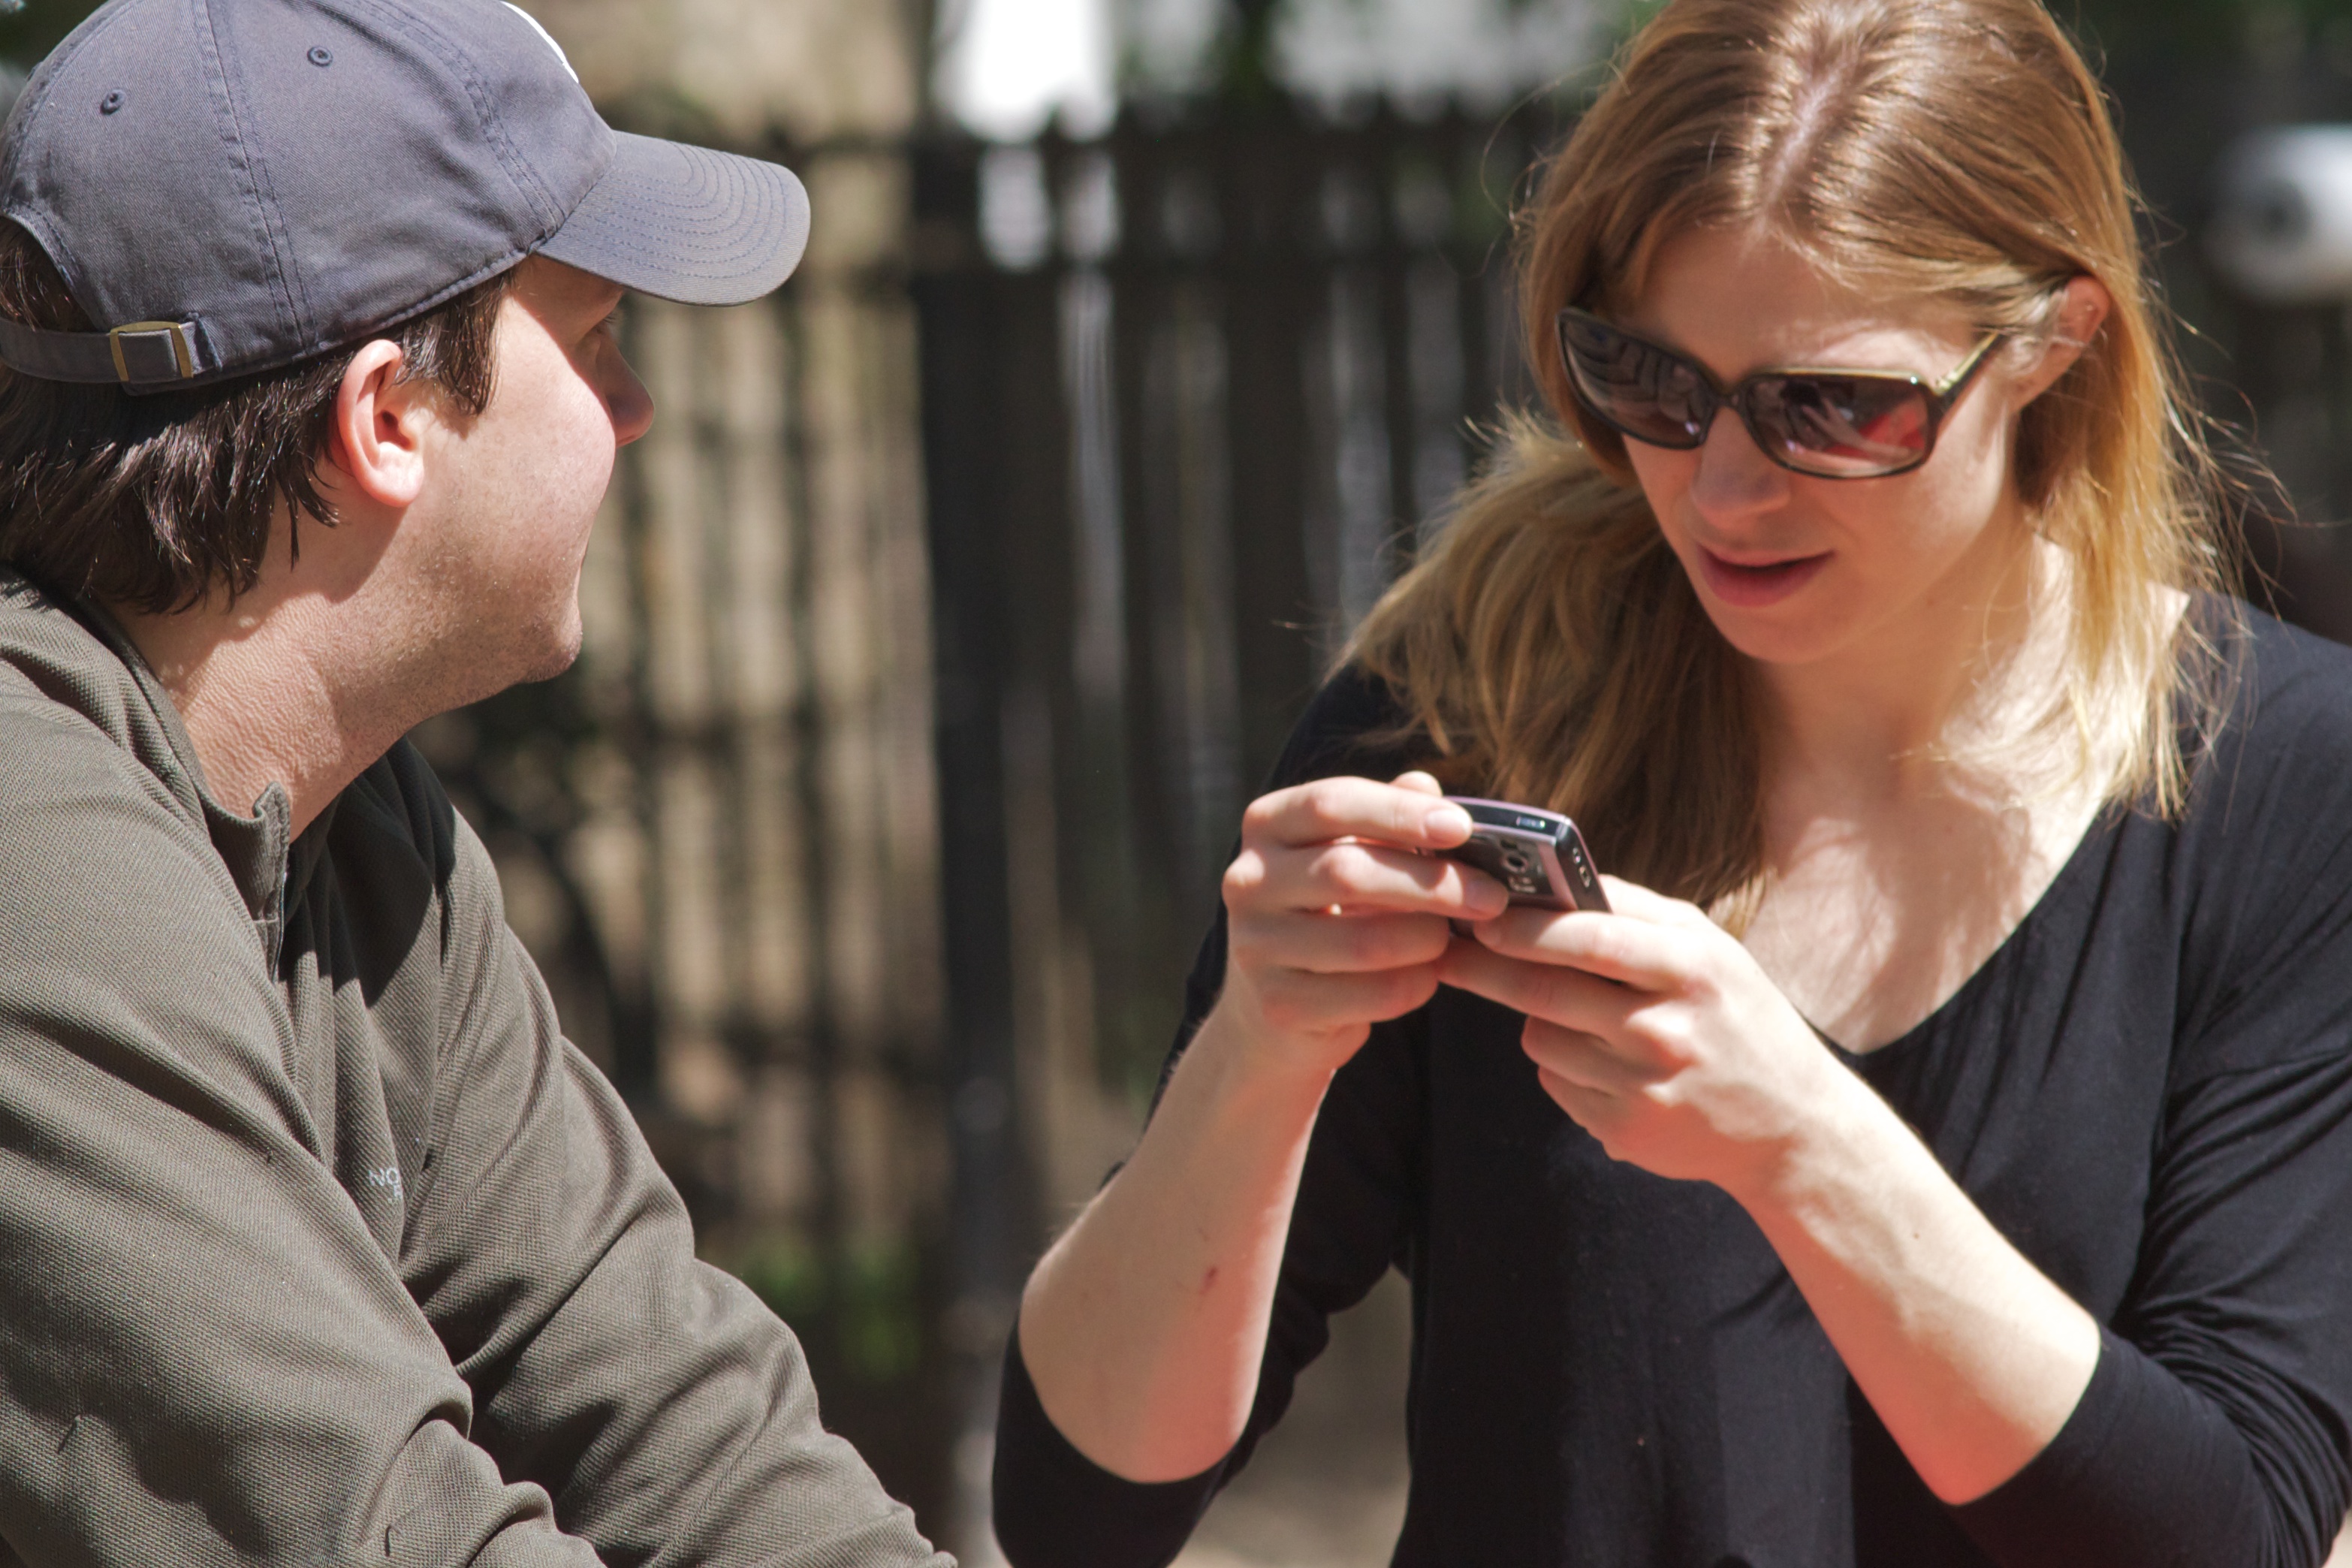
person, conversation, glasses, sense